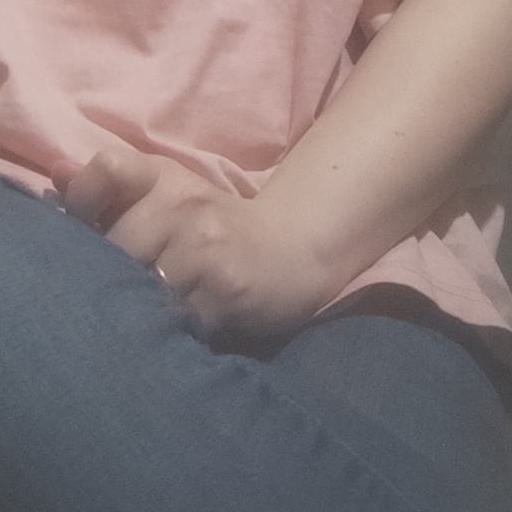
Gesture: no_gesture